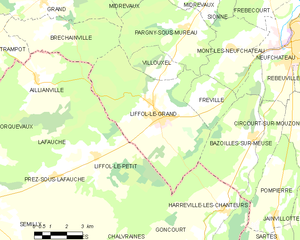
Carte des communes françaises Liffol-le-Grand
Maroncourt est une commune française située dans le département des Vosges, en région Grand Est.